AliveCor

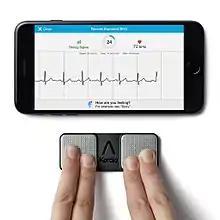
KardiaMobile

In 2017, AliveCor raised $30 million in series D funding from medical-device maker Omron and the Mayo Clinic, bringing the total raised to date to $43.5 million.